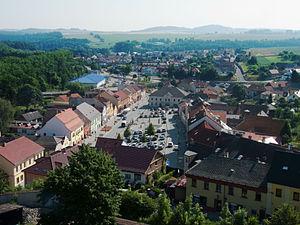
Vlašim est une ville du district de Benešov, dans la région de Bohême-Centrale, en Tchéquie. Sa population s'élevait à 11 550 habitants en 2020.